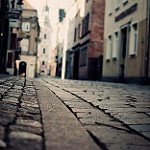
Label: street